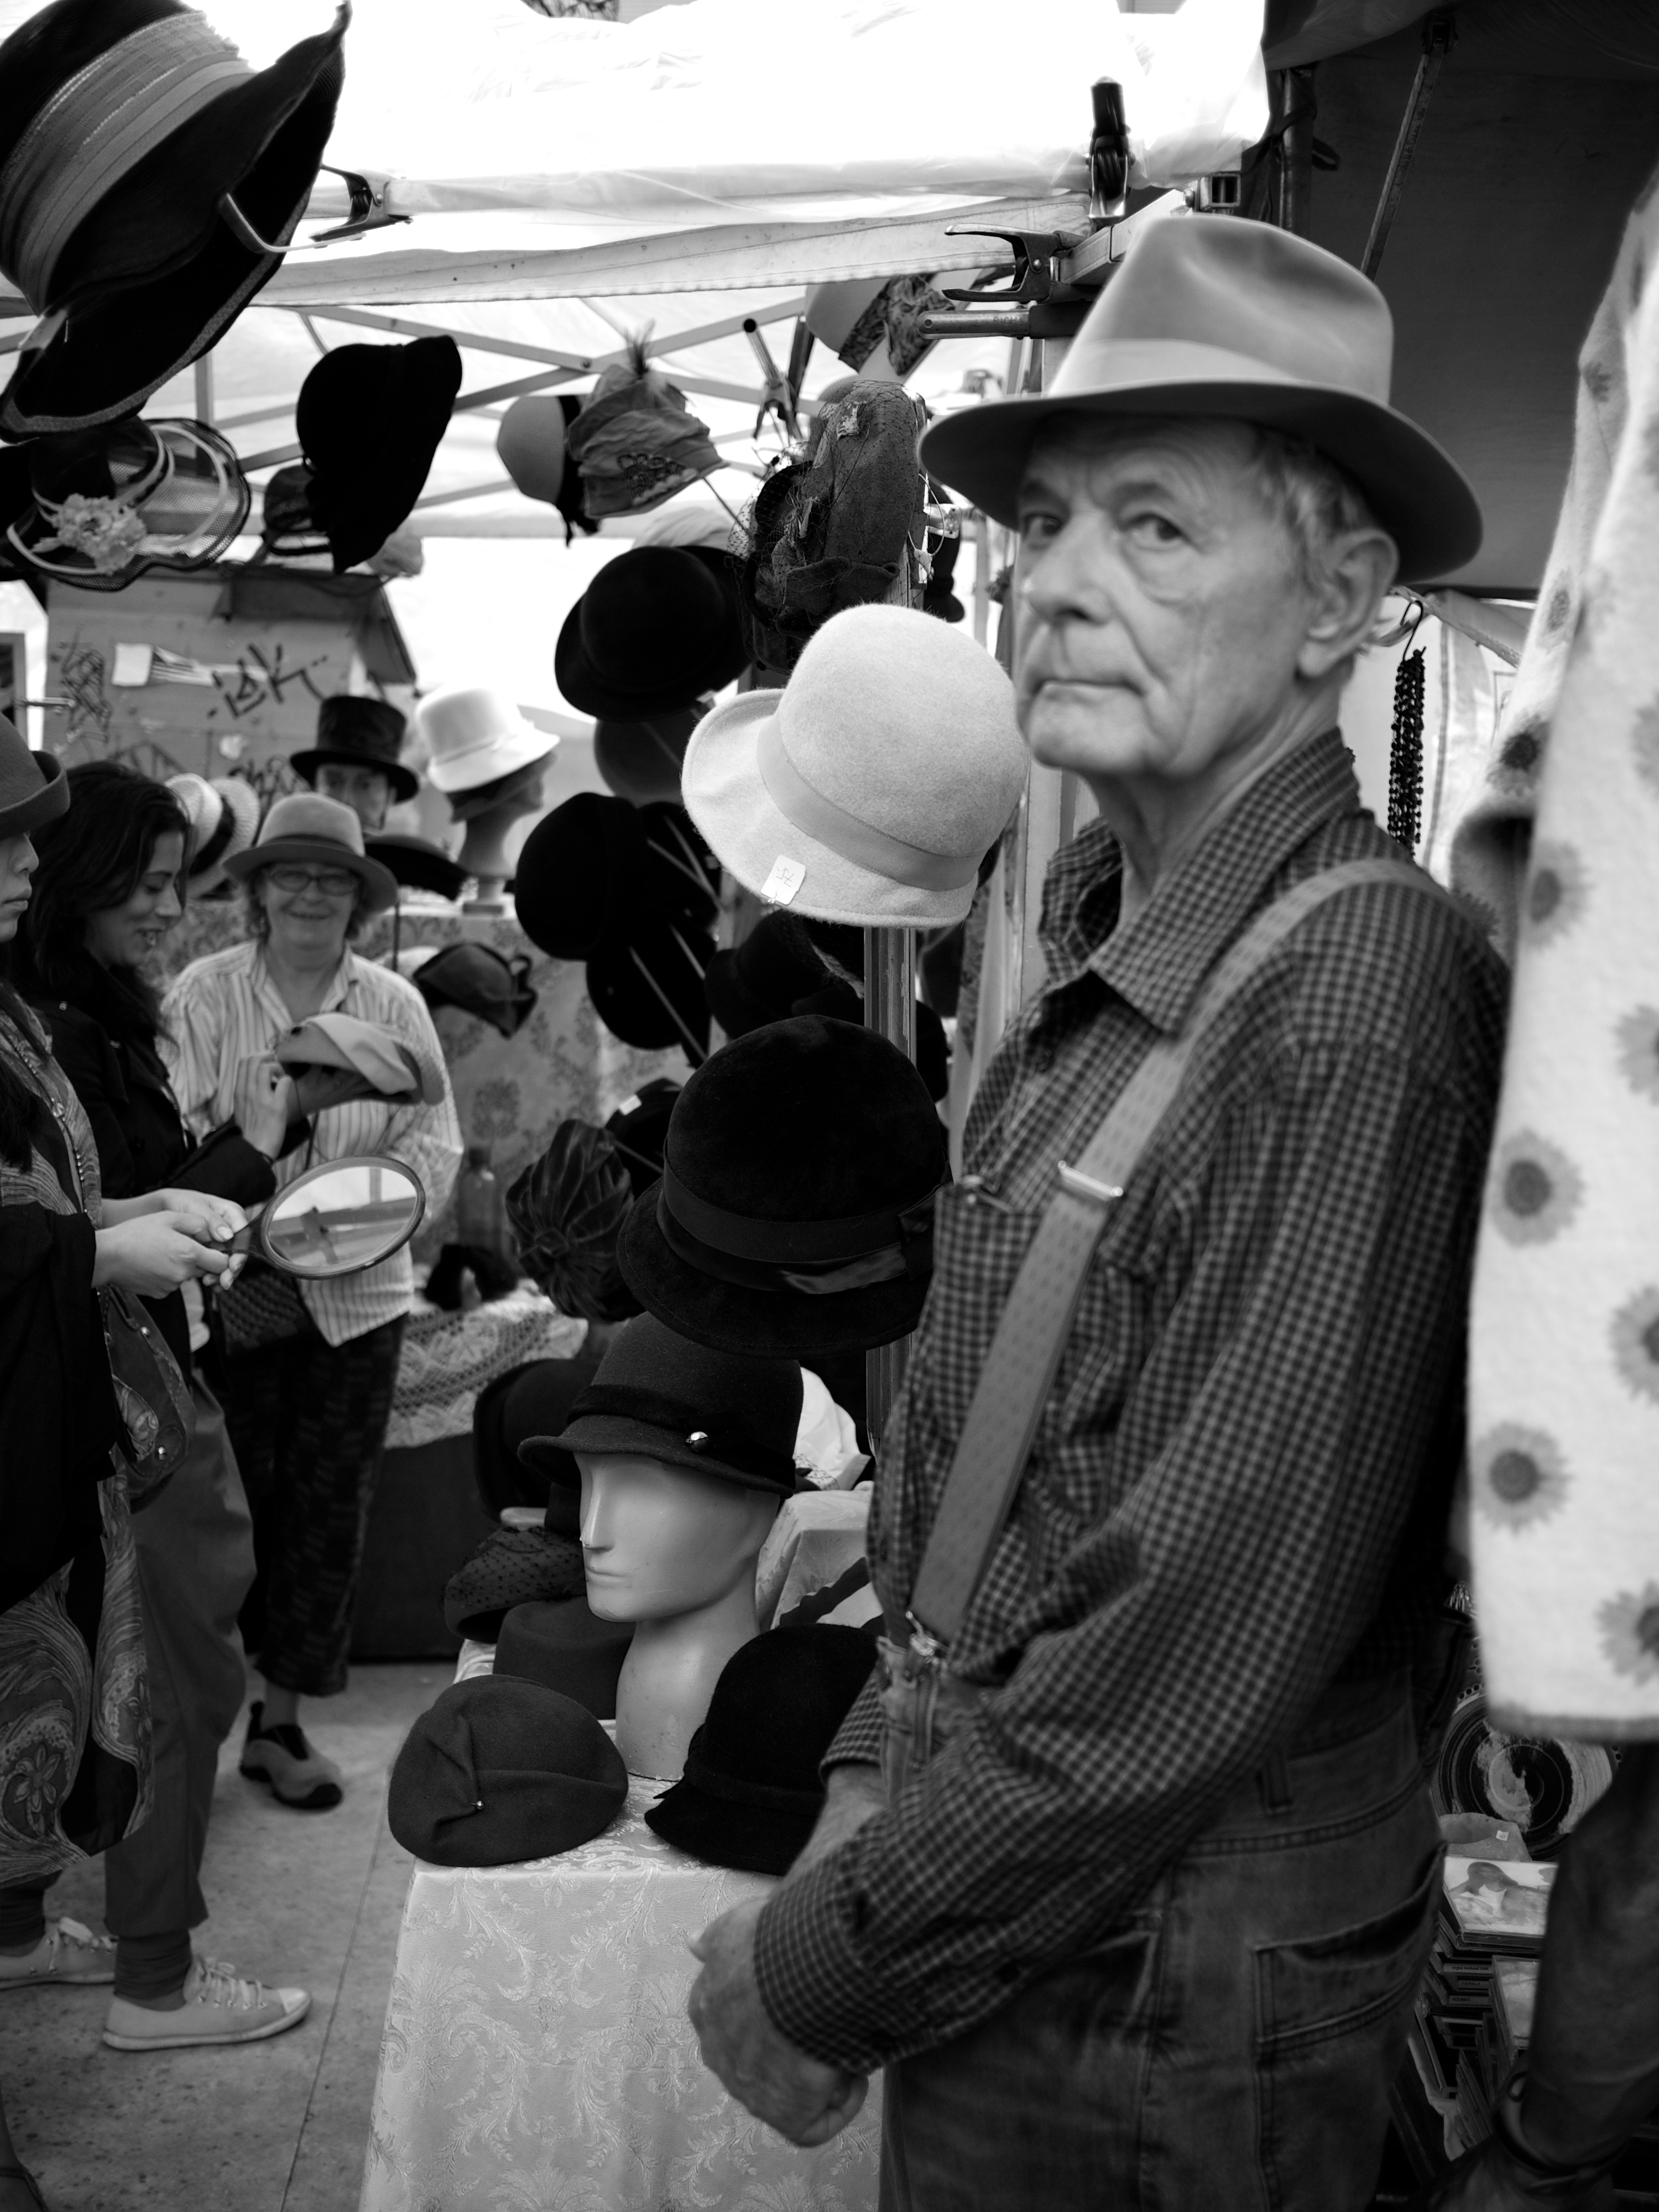
person, black and white, people, road, white, street, photography, crowd, ebook, training, black, monochrome, streetphotography, flickr, thomas, video, olympus, photograph, omd, fuji, leica, monochrom, leuthard, hcb, thomasleuthard, streettogs, monochrome photography